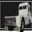
Label: truck